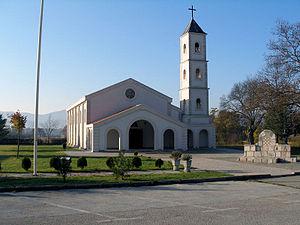
Sovići est une localité de Bosnie-Herzégovine. Elle est située dans la municipalité de Grude, dans le canton de l'Herzégovine de l'Ouest et dans la Fédération de Bosnie-et-Herzégovine. Selon les premiers résultats du recensement bosnien de 2013, elle compte 2 799 habitants.
L'église Saint-Pierre-et-Saint-Paul de Sovići est située en Bosnie-Herzégovine, sur le territoire du village de Sovići et dans la municipalité de Grude.
Grude est une ville et une municipalité de Bosnie-Herzégovine située dans le canton de l'Herzégovine de l'Ouest et dans la Fédération de Bosnie-et-Herzégovine. Selon les premiers résultats du recensement bosnien de 2013, la ville intra muros compte 4 404 habitants et la municipalité 17 865.